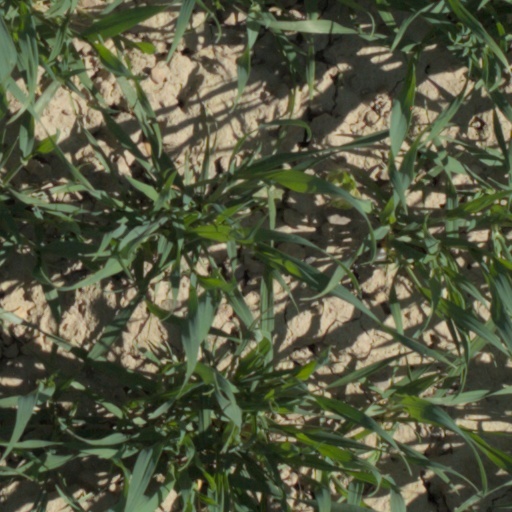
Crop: wheat